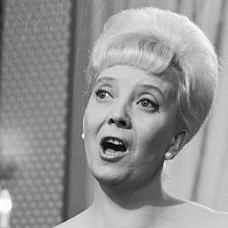
Age: 38